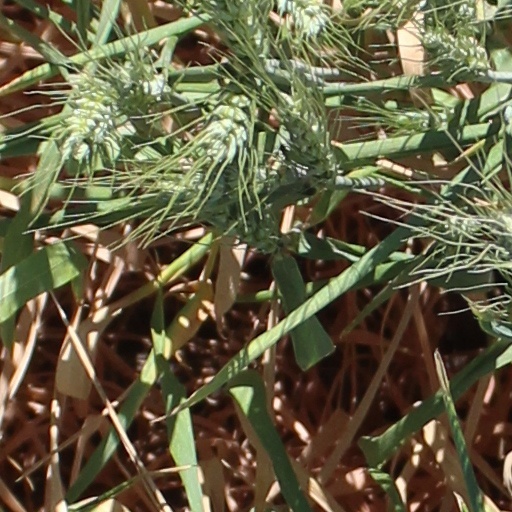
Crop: wheat